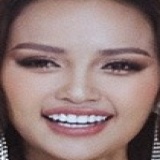
hoa hậu Ngọc Châu